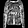
Label: Pullover